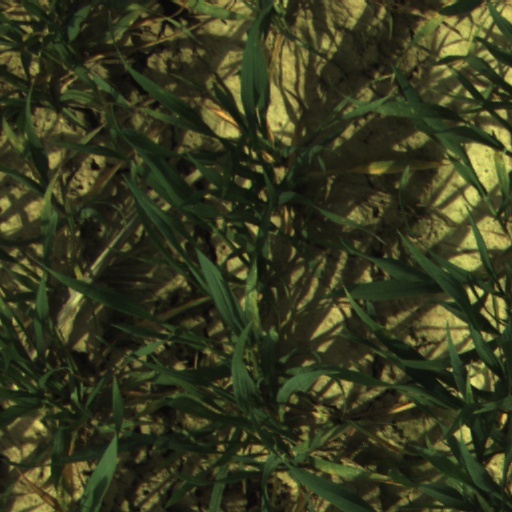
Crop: wheat